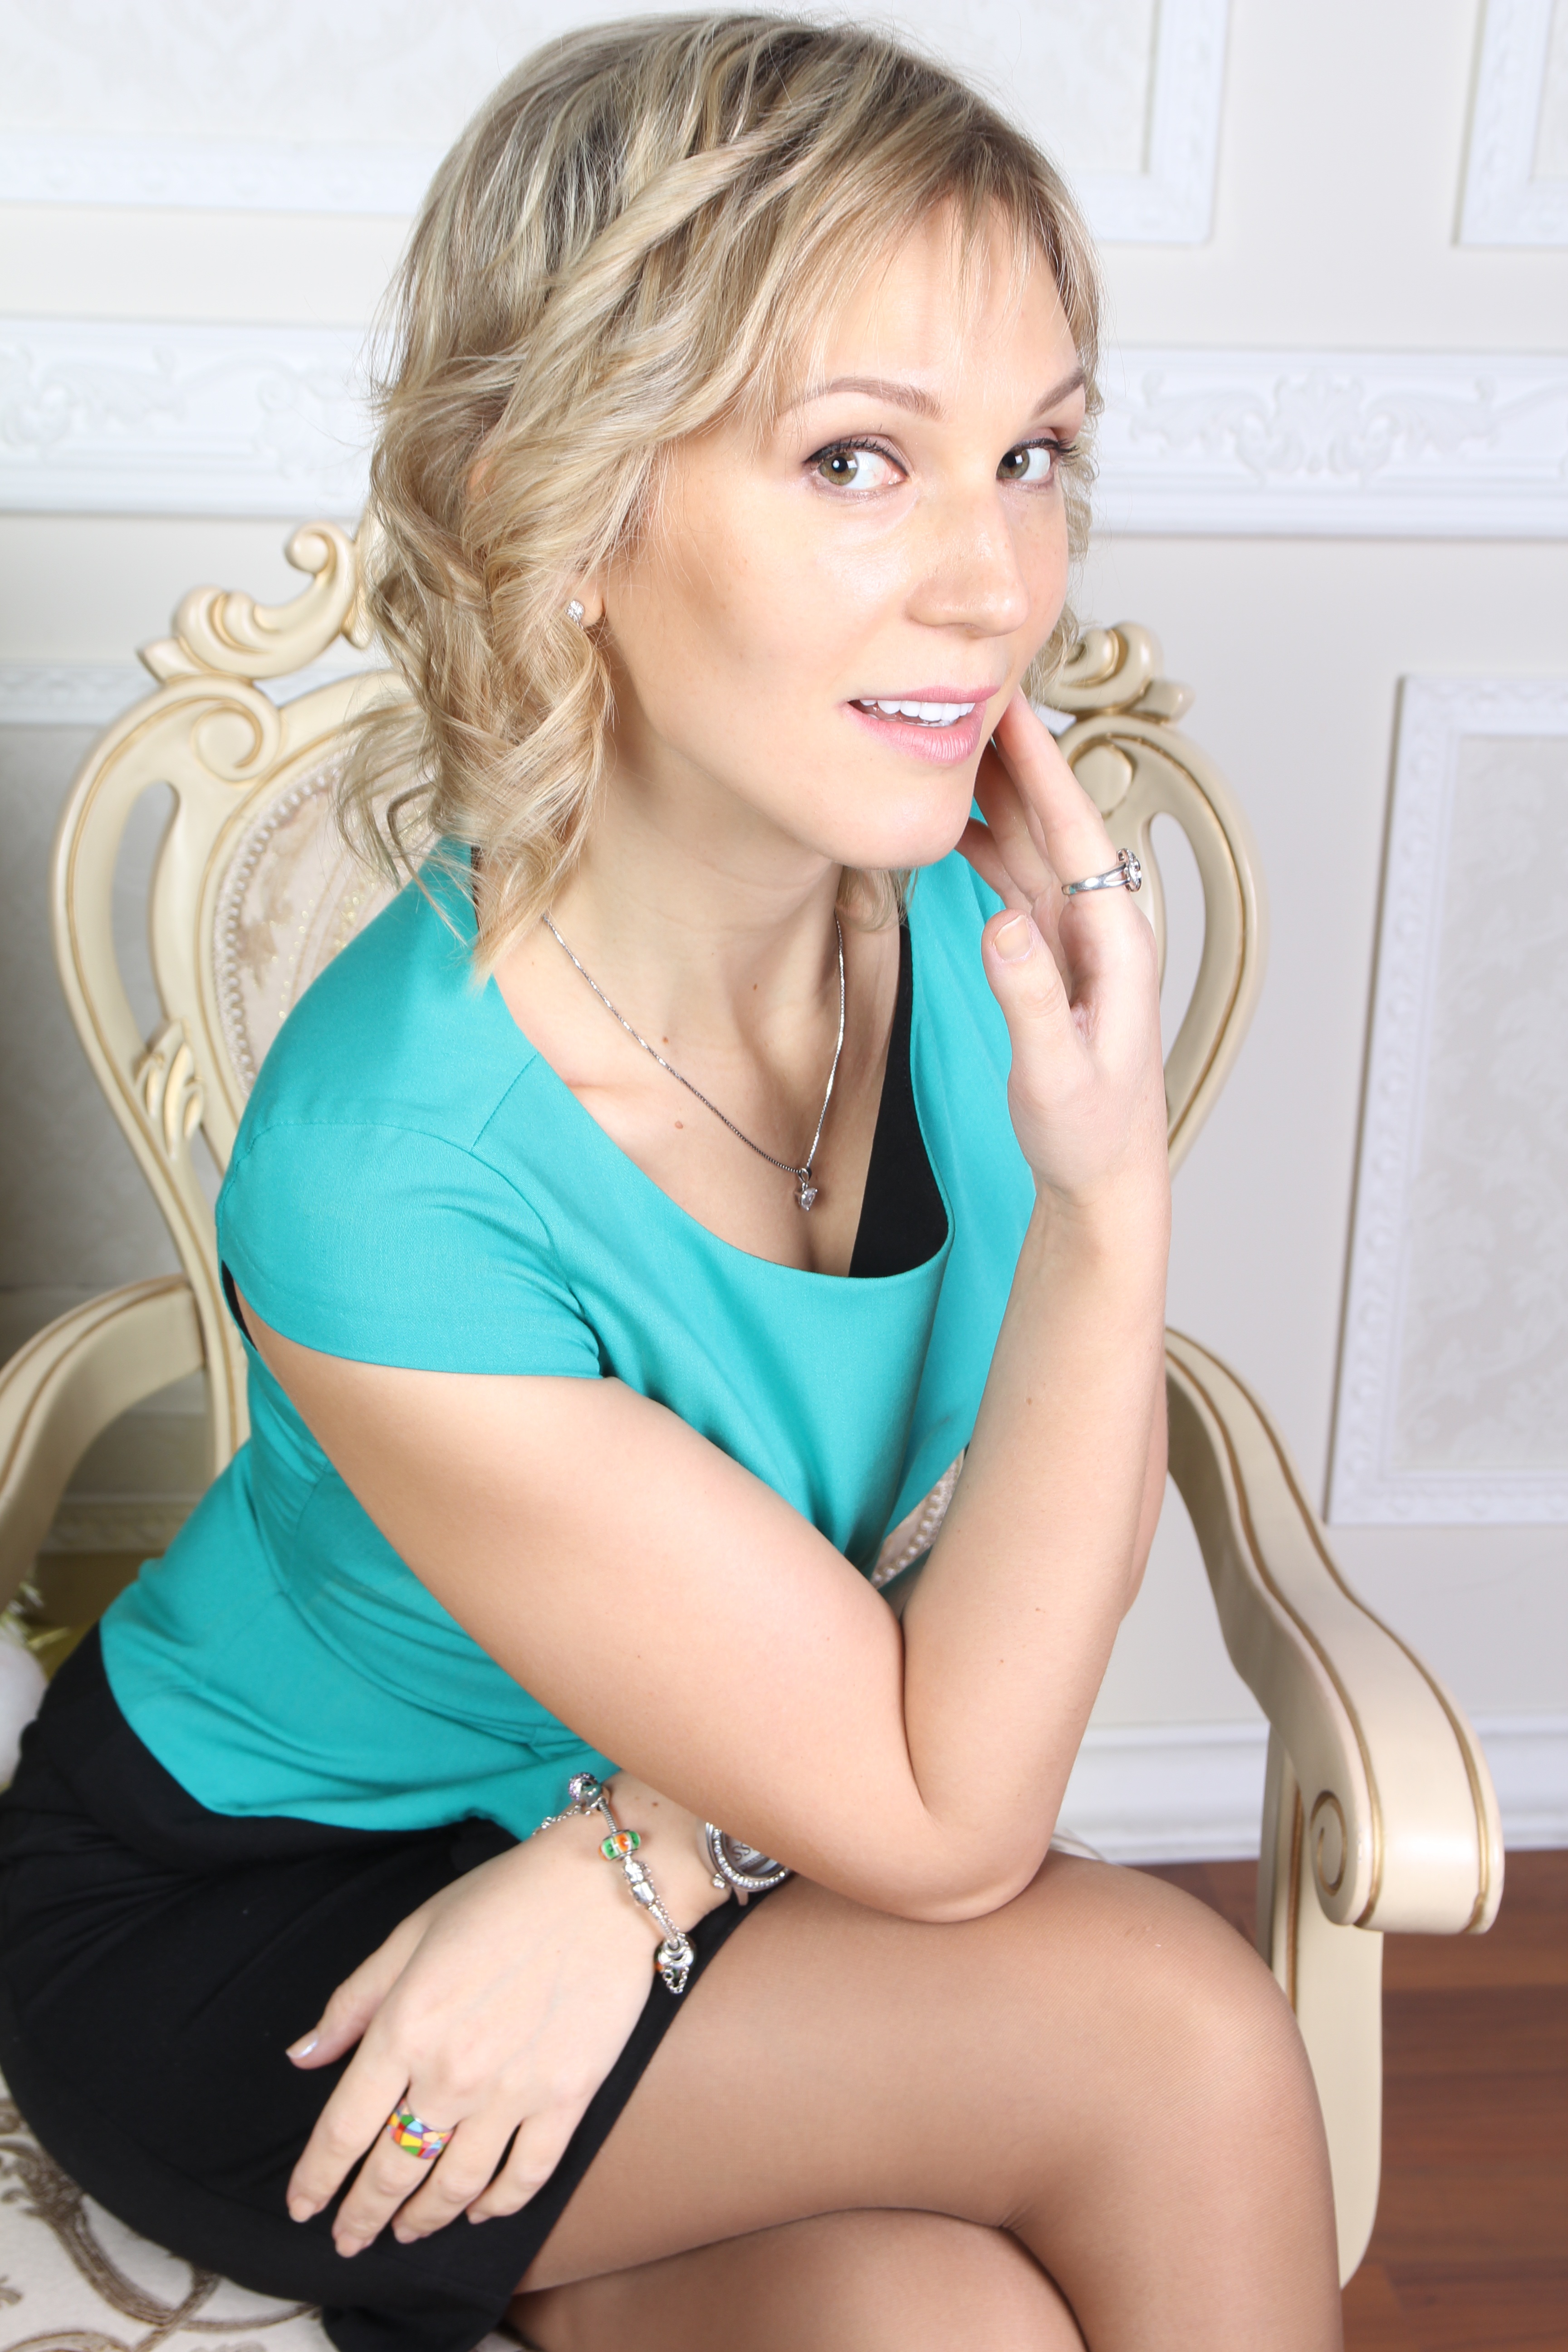
hand, girl, woman, hair, leg, model, finger, sitting, clothing, hairstyle, smile, mouth, chest, long hair, human body, black hair, neck, thigh, blond, positive, abdomen, photo shoot, brown hair, undergarment, supermodel, active undergarment, gravure idol